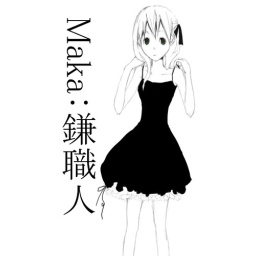
A picture of Maka in a short black dress